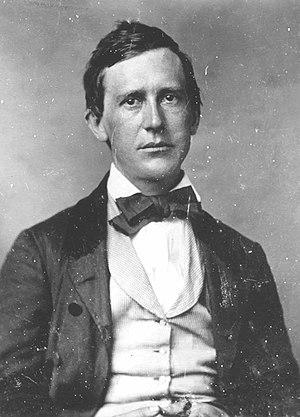
Stephen Foster, considéré comme le père de la musique américaine, fut un auteur de chansons influent aux États-Unis durant le XIXᵉ siècle. Ses chansons, tel que Oh! Susanna, Camptown Races, My Old Kentucky Home, Old Black Joe, Beautiful Dreamer et Old Folks at Home demeurent populaires même longtemps après leur composition. Mickey Newbury lui dédie son album Lulled By The Moonlight
Félix Bovie, Chansons, Bruxelles, impr. de J. Gouweloos, 150 p.